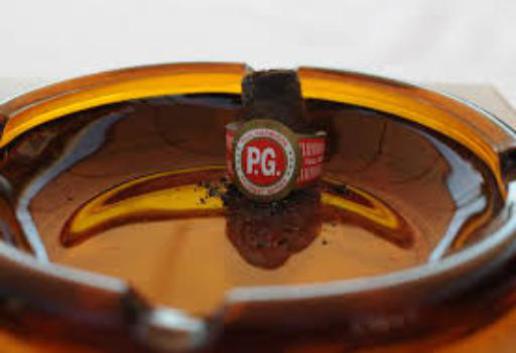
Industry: Necessities